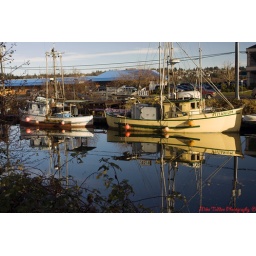
A lot of these boats in the small river